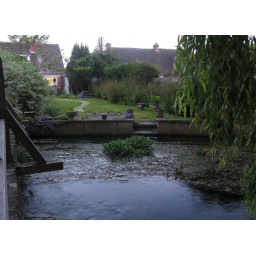
The pedestrian bridge over the river near the Fox & Goose pub.